Stockerston Hall

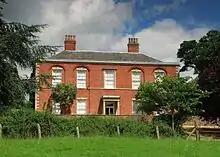
The Hall

Stockerston Hall is a late-18th-century English country house in Leicestershire, near the town of Uppingham, Rutland. It is a Grade II listed building.